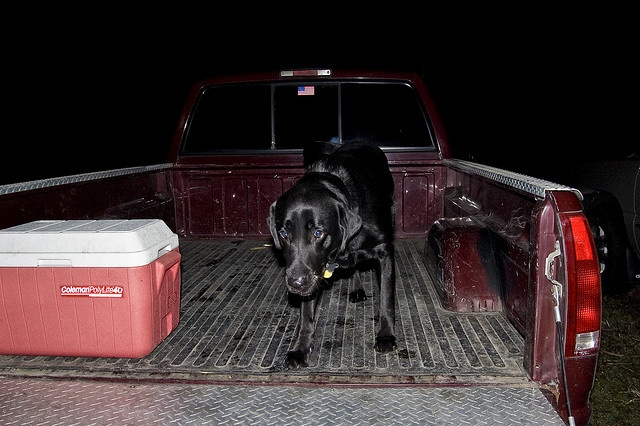
A black is standing in the bed of a red truck.
A black dog standing in the bed of a red pickup truck.
A black dog sitting in the back of a red truck.
A black dog on the back of a red truck.
Black labrador retriever in the bed of a truck.